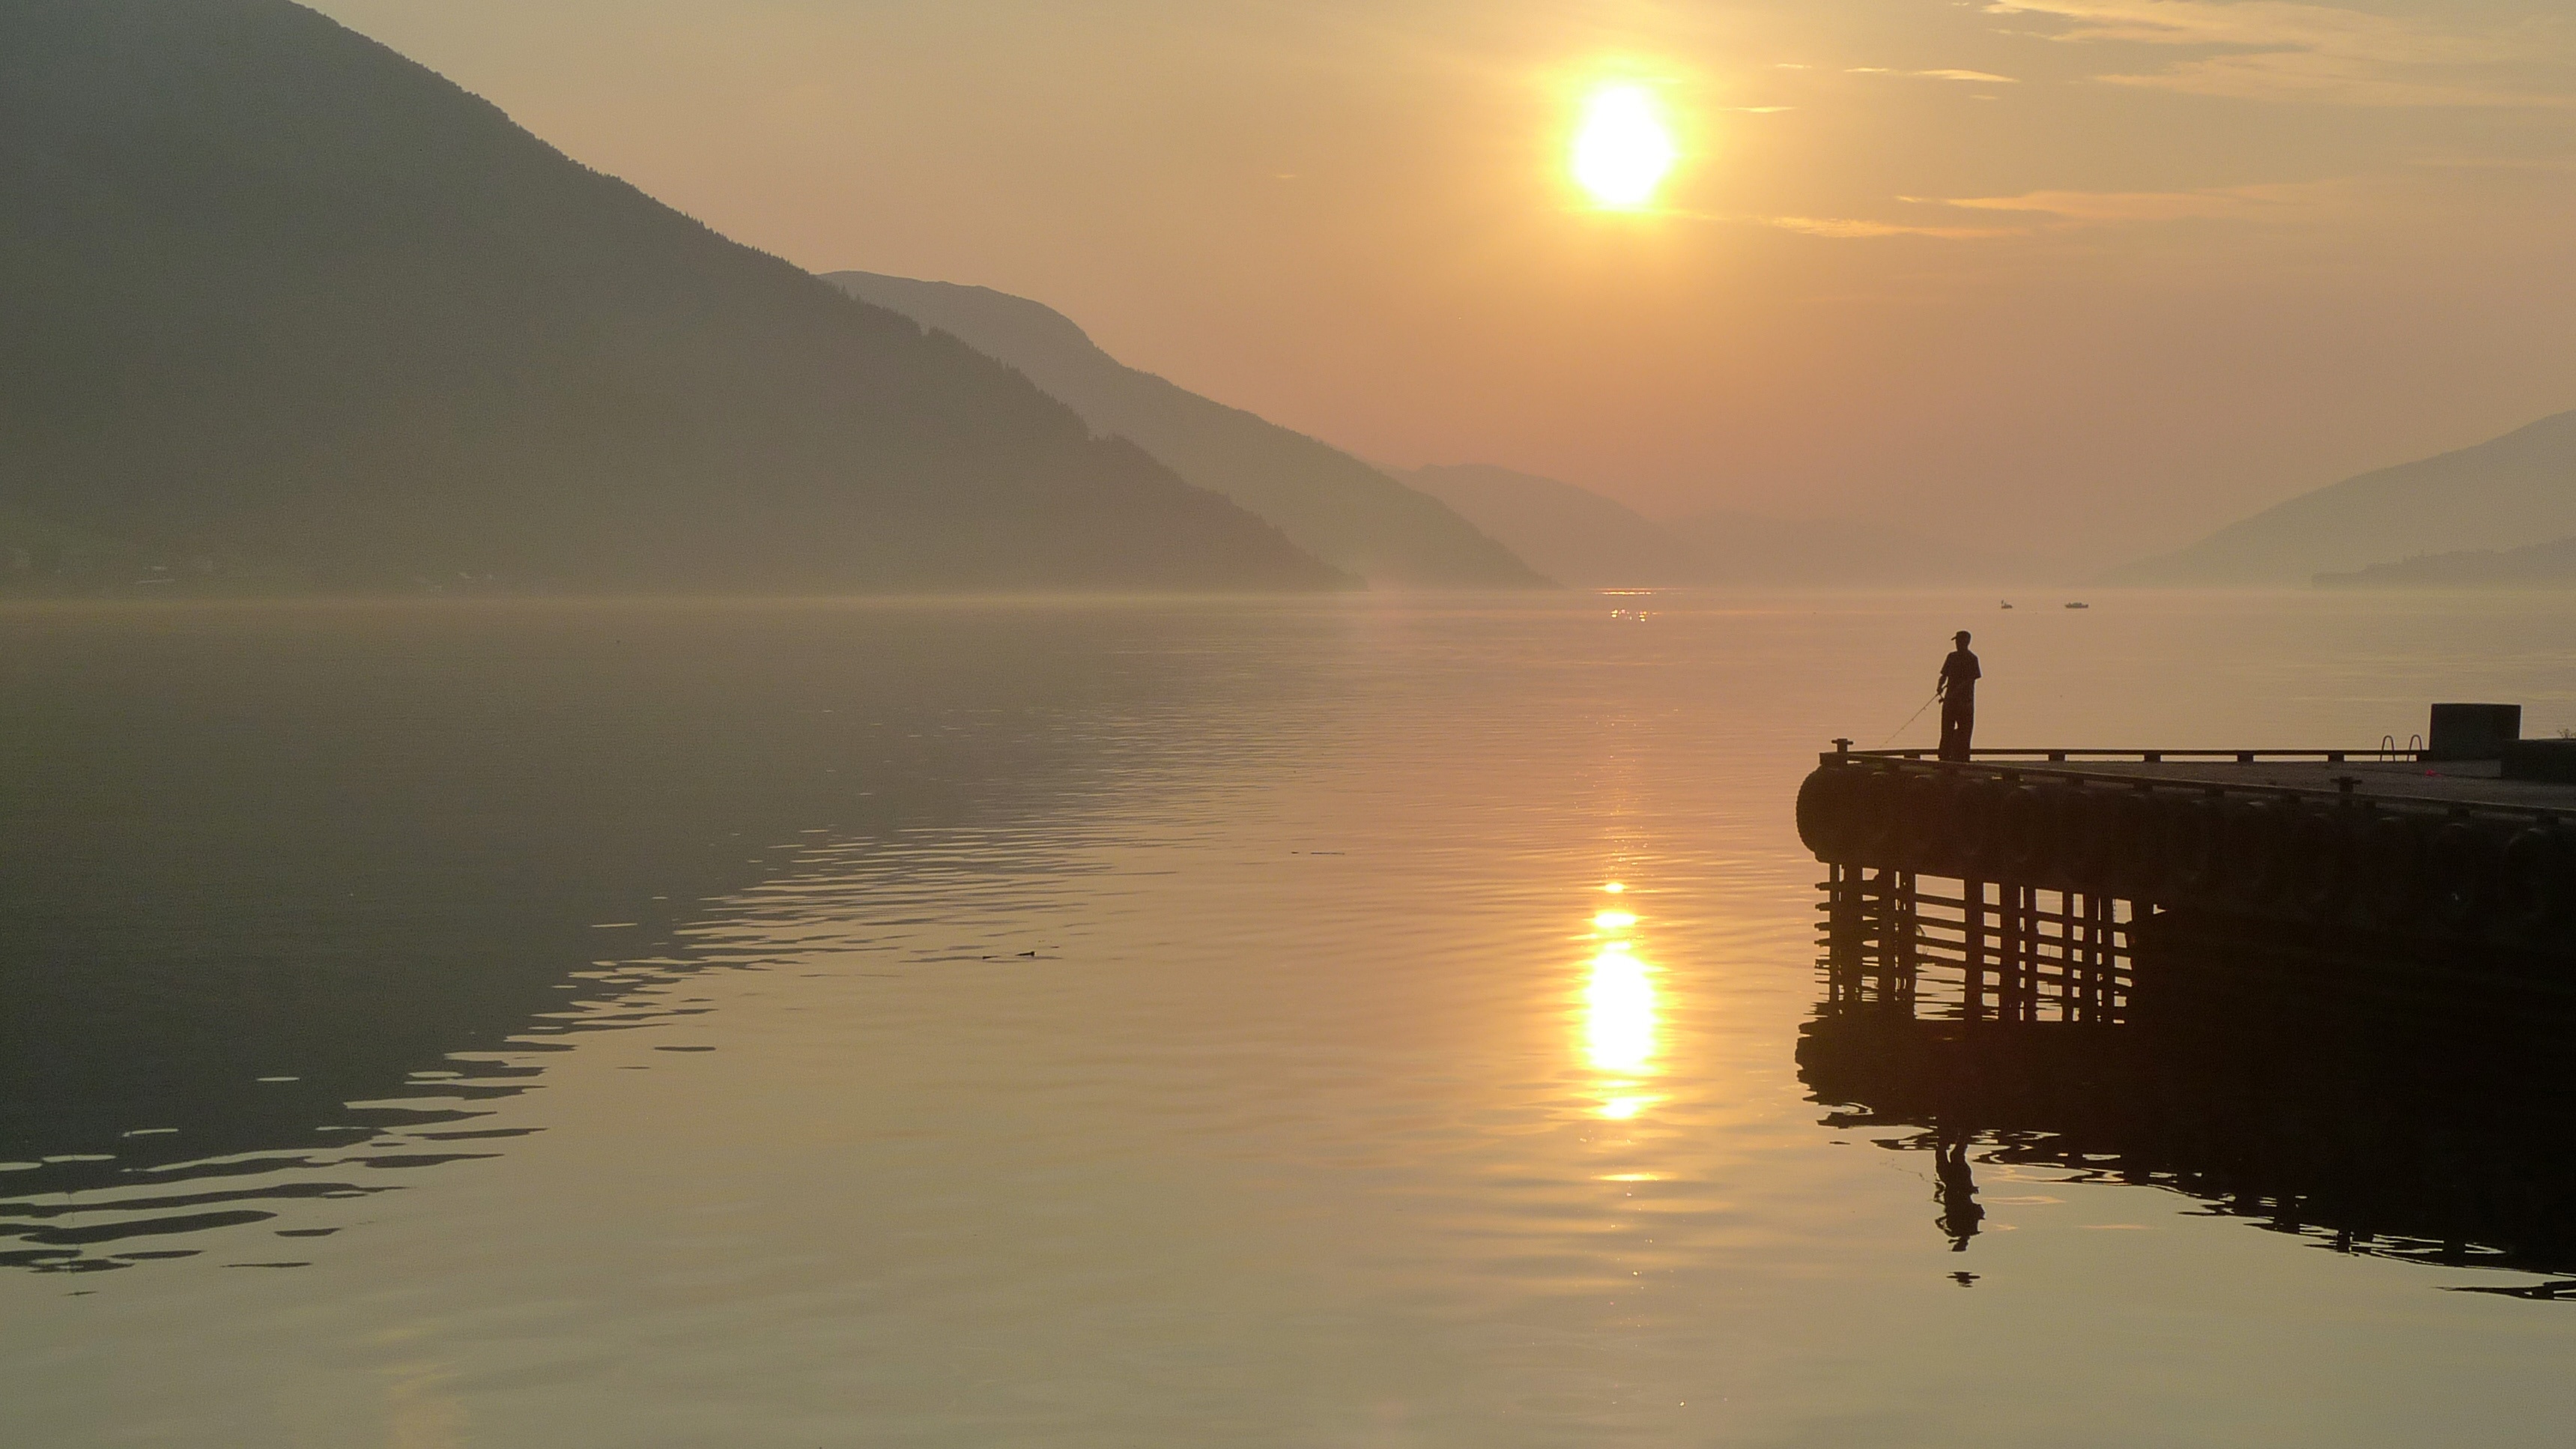
sea, coast, horizon, sun, sunrise, sunset, mist, sunlight, morning, lake, dawn, river, dusk, evening, reflection, bay, reservoir, channel, loch, afterglow, atmospheric phenomenon